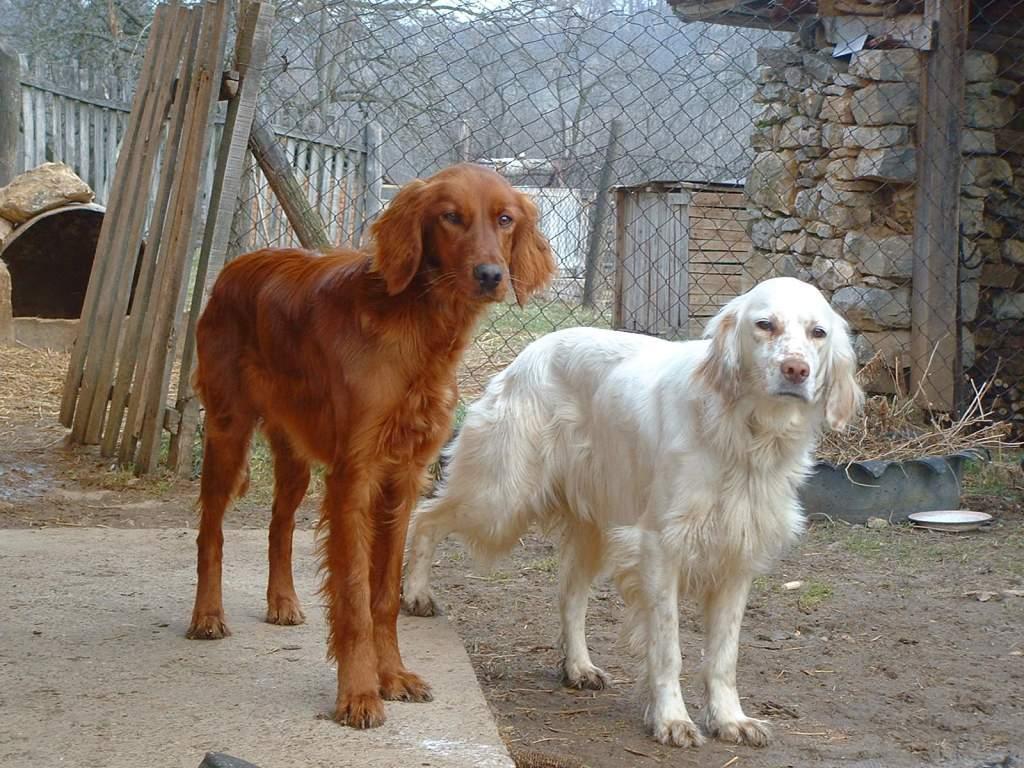
English_setter